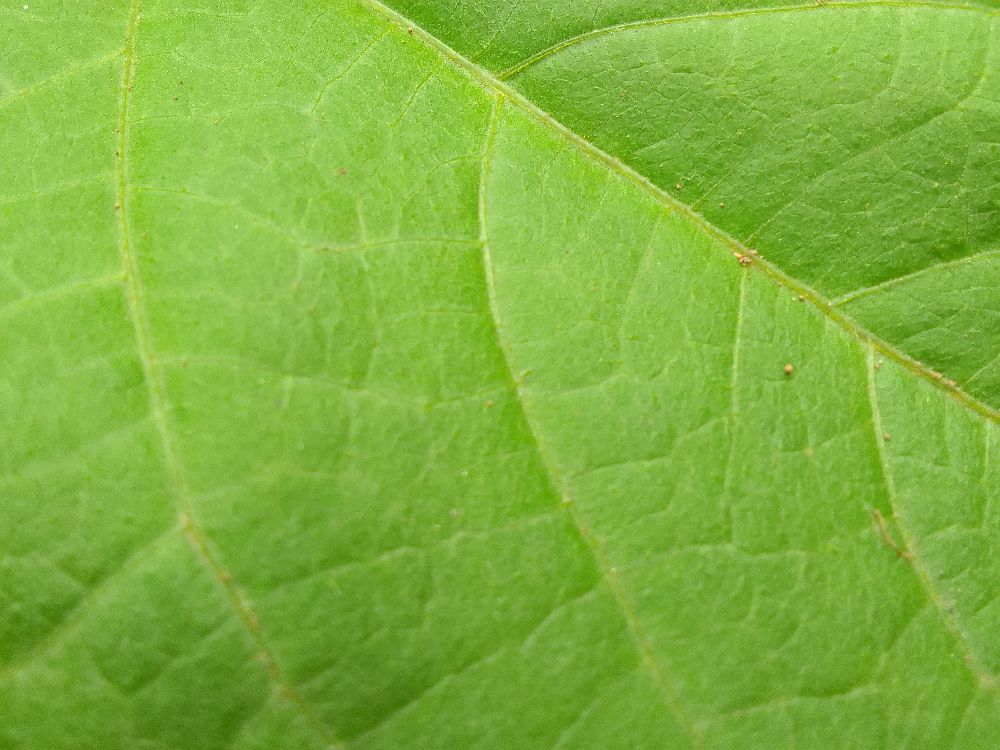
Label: healthy